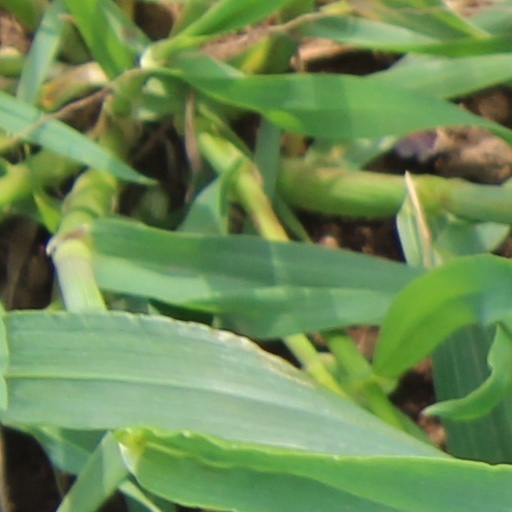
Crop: wheat